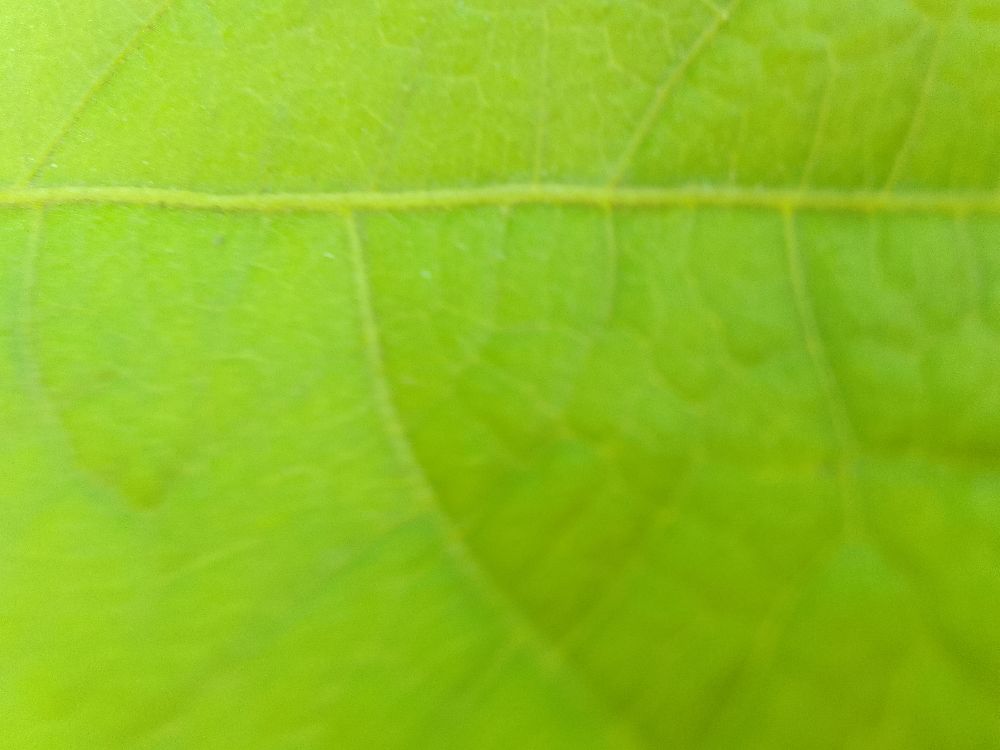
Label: healthy